Antiochian Greek Christians

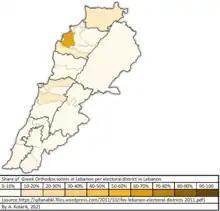
Share of Orthodox population in Lebanon by district. The Lebanese Orthodox may be understood as being part of the Antiochian Greek Christian community. The highest percentage is in Koura District, where they make 72% of the population.

On July 10, 1860, Saint Joseph of Damascus and 11,000 Antiochian Greek Orthodox and Catholic Christians were killed when Druze and Muslim marauders destroyed part of the old city of Damascus. The Antiochians had taken refuge in the churches and monasteries of Bab Tuma ("Saint Thomas' Gate"). The Massacre was a part of the 1860 Mount Lebanon civil war, which began as a Maronite rebellion in Mount Lebanon, and culminated in the massacre in Damascus.